Omar Colley

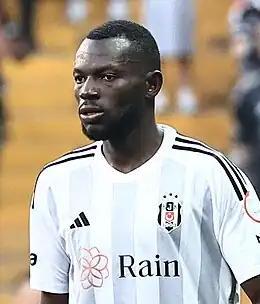
Colley with Beşiktaş, 2023

Omar Colley (born 24 October 1992) is a Gambian professional footballer who plays as a centre-back for Super League Greece club PAOK and captains the Gambia national team.